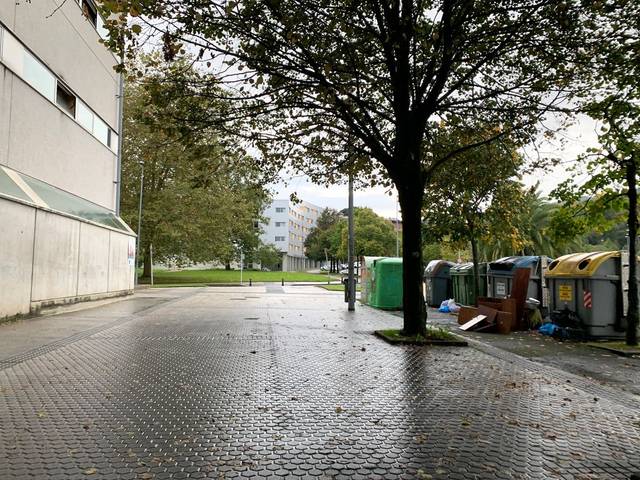
Region: Spain
Coordinates: 43.308, -2.011